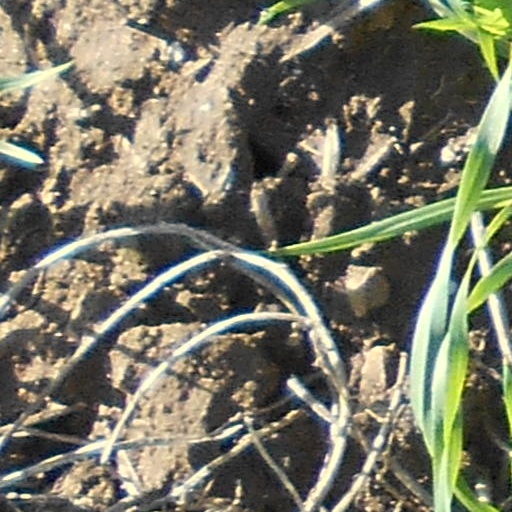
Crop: wheat